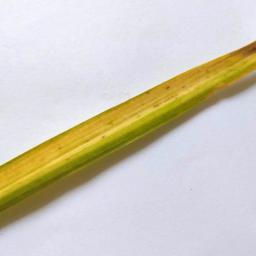
Label: Rice___Brown_Spot